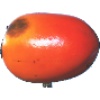
Label: kaki